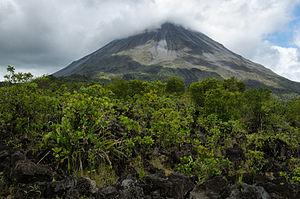
Volcan Arenal, vu de l'ancienne coulée de lave data de 1968.